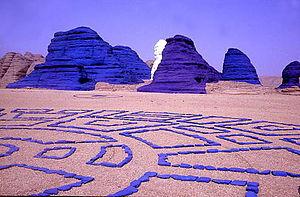
Category:Tibesti
Le massif du Tibesti est un massif montagneux du Sahara central, situé principalement à l'extrême Nord du Tchad, avec une petite extension dans le Sud de la Libye. Son point culminant, l'Emi Koussi, se trouve au sud du massif et constitue avec 3 415 mètres d'altitude à la fois le plus haut sommet du Tchad et du Sahara. Le Bikku Bitti est pour sa part le sommet le plus élevé de Libye. Le tiers central du massif est d'origine volcanique et se compose notamment de cinq volcans boucliers majeurs surmontés de larges caldeiras : l'Emi Koussi, le Tarso Toon, le Tarso Voon, le Tarso Yega et le Tarso Toussidé. Les importantes coulées de lave ont formé de vastes plateaux qui surmontent des grès du Paléozoïque. Cette activité volcanique, apparue lors de la mise en place d'un point chaud durant l'Oligocène, s'est prolongée par endroits jusqu'à l'Holocène et se traduit encore par des fumerolles, des sources chaudes, des mares de boue ou encore des dépôts de natron et de soufre. L'érosion a formé des aiguilles volcaniques et entaillé des gorges au fond desquelles coulent des cours d'eau au débit irrégulier qui se perdent rapidement dans les sables du désert.